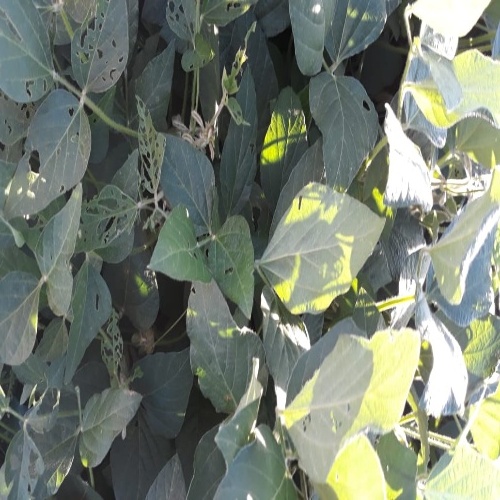
Label: Caterpillar